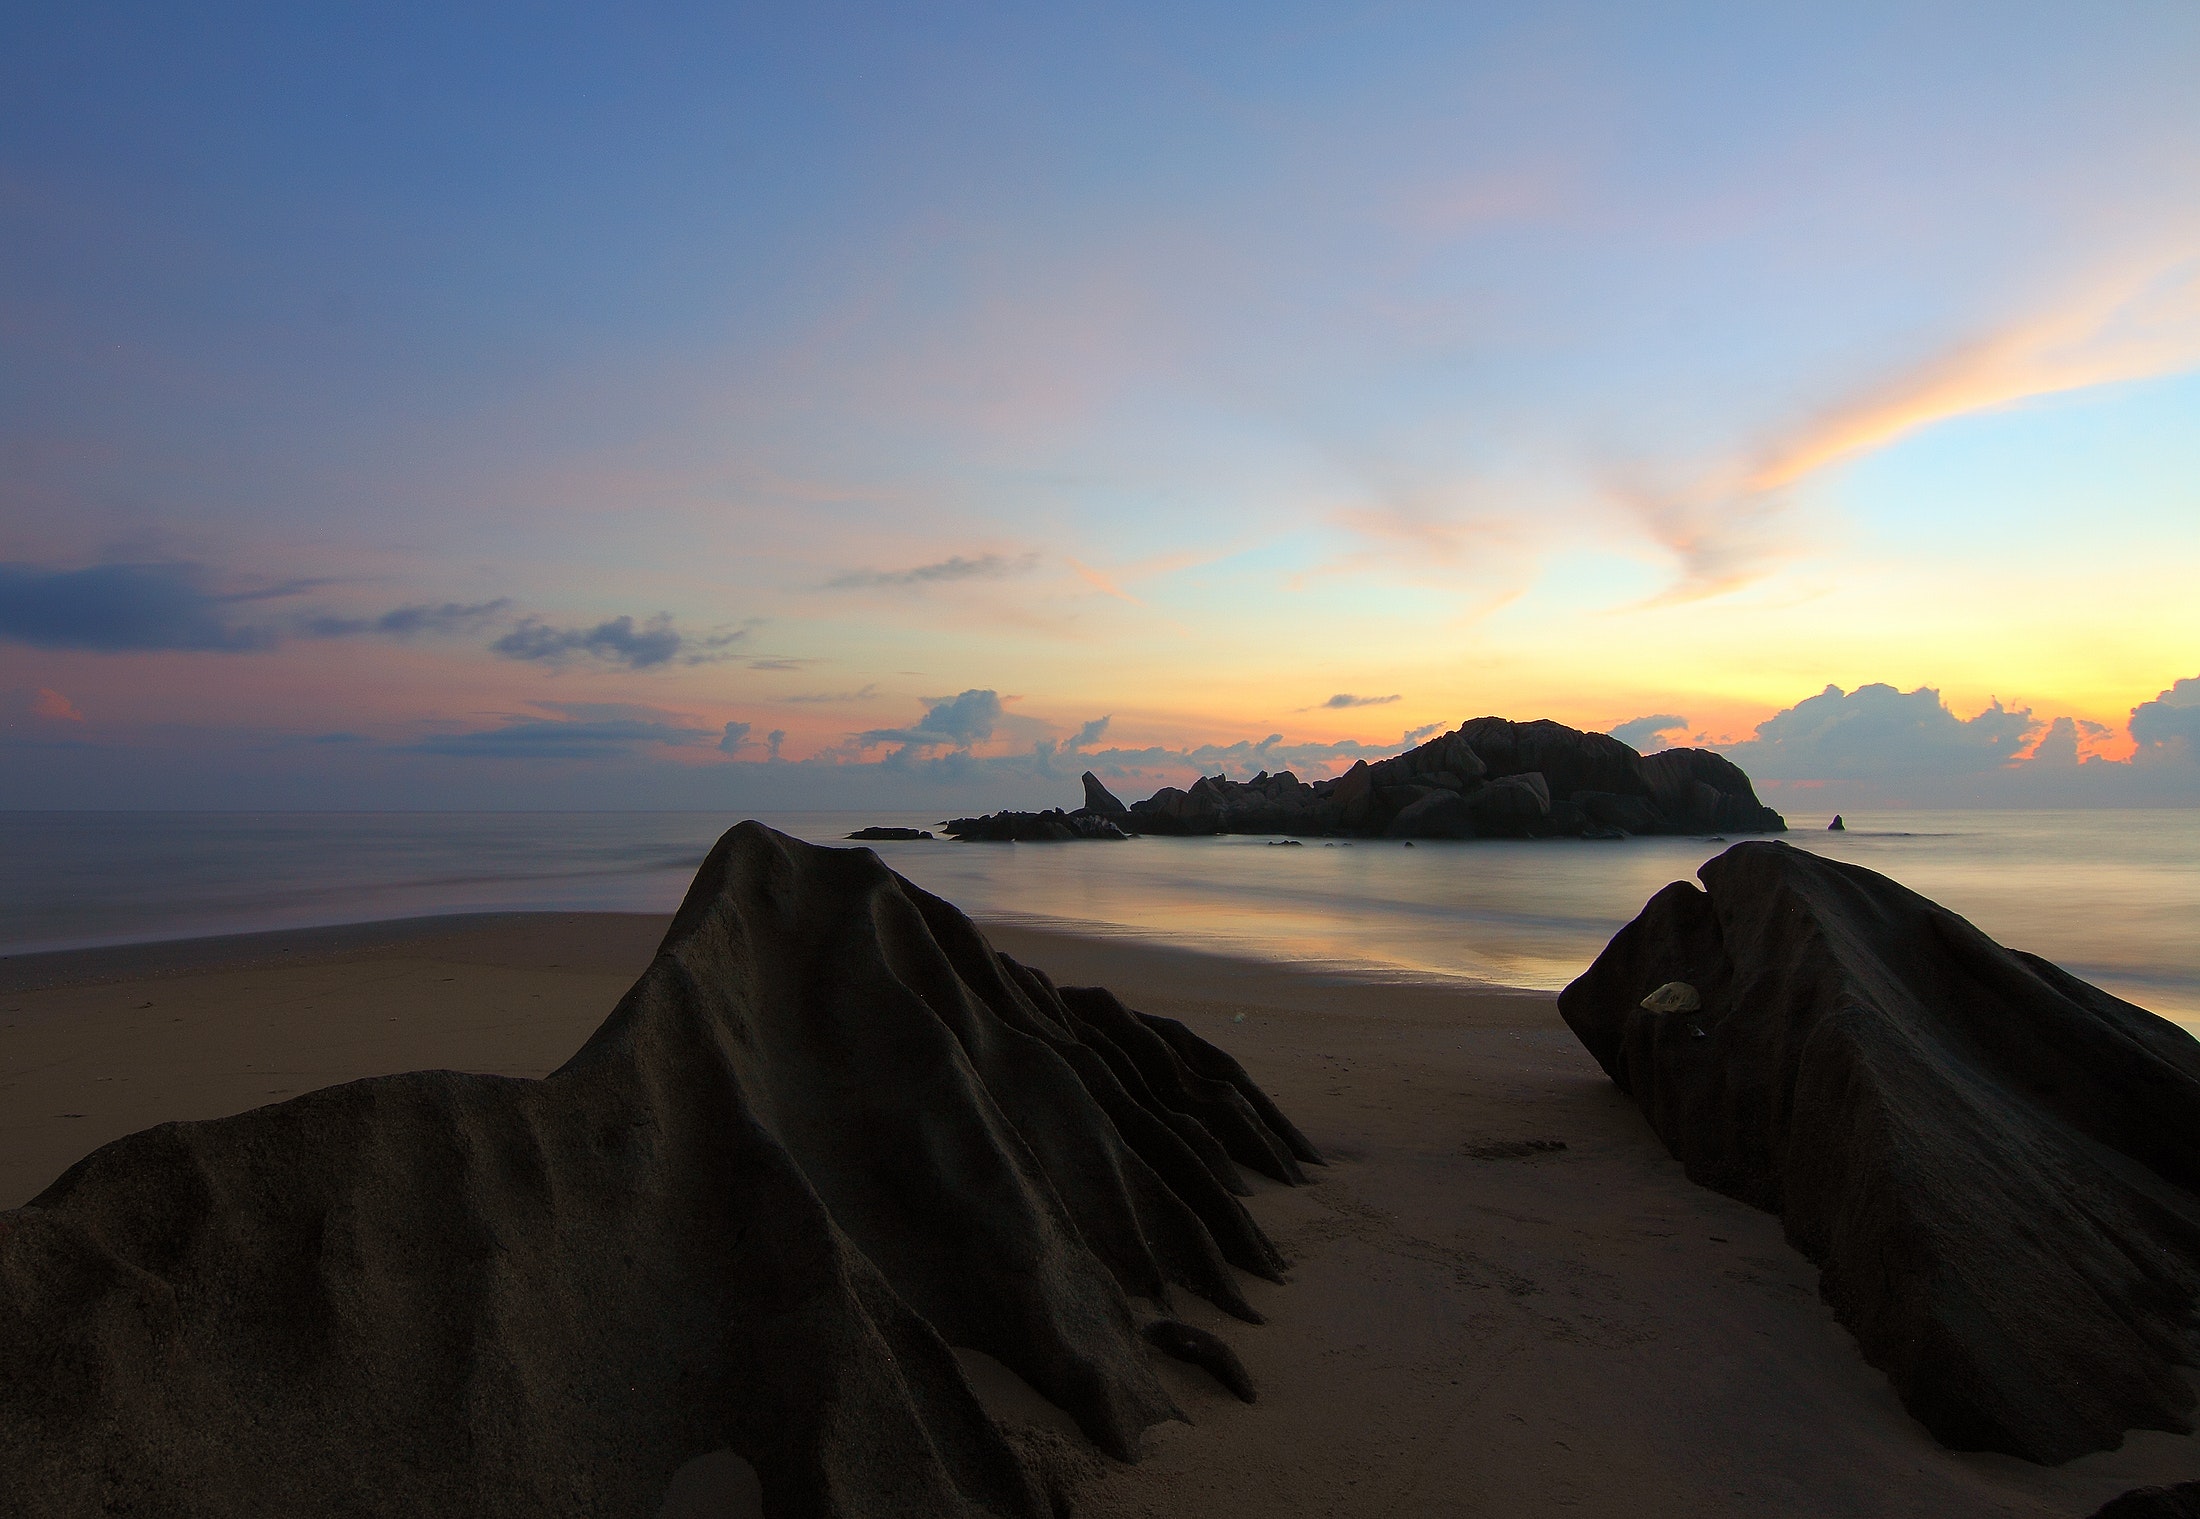
sky, nature, sea, horizon, morning, cloud, coast, sand, ocean, beach, dusk, wave, evening, calm, sunset, landscape, sunrise, atmosphere, shore, dawn, rock, coastal and oceanic landforms, mountain, tropics, headland, terrain, bay, hill, reflection, island, tourism